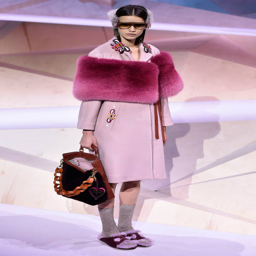
a model walks the runway at the fashion show during event .